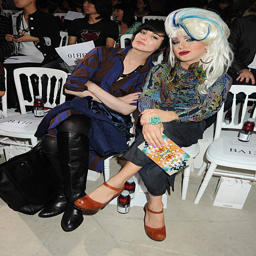
supermodel and promoter attend the show during event